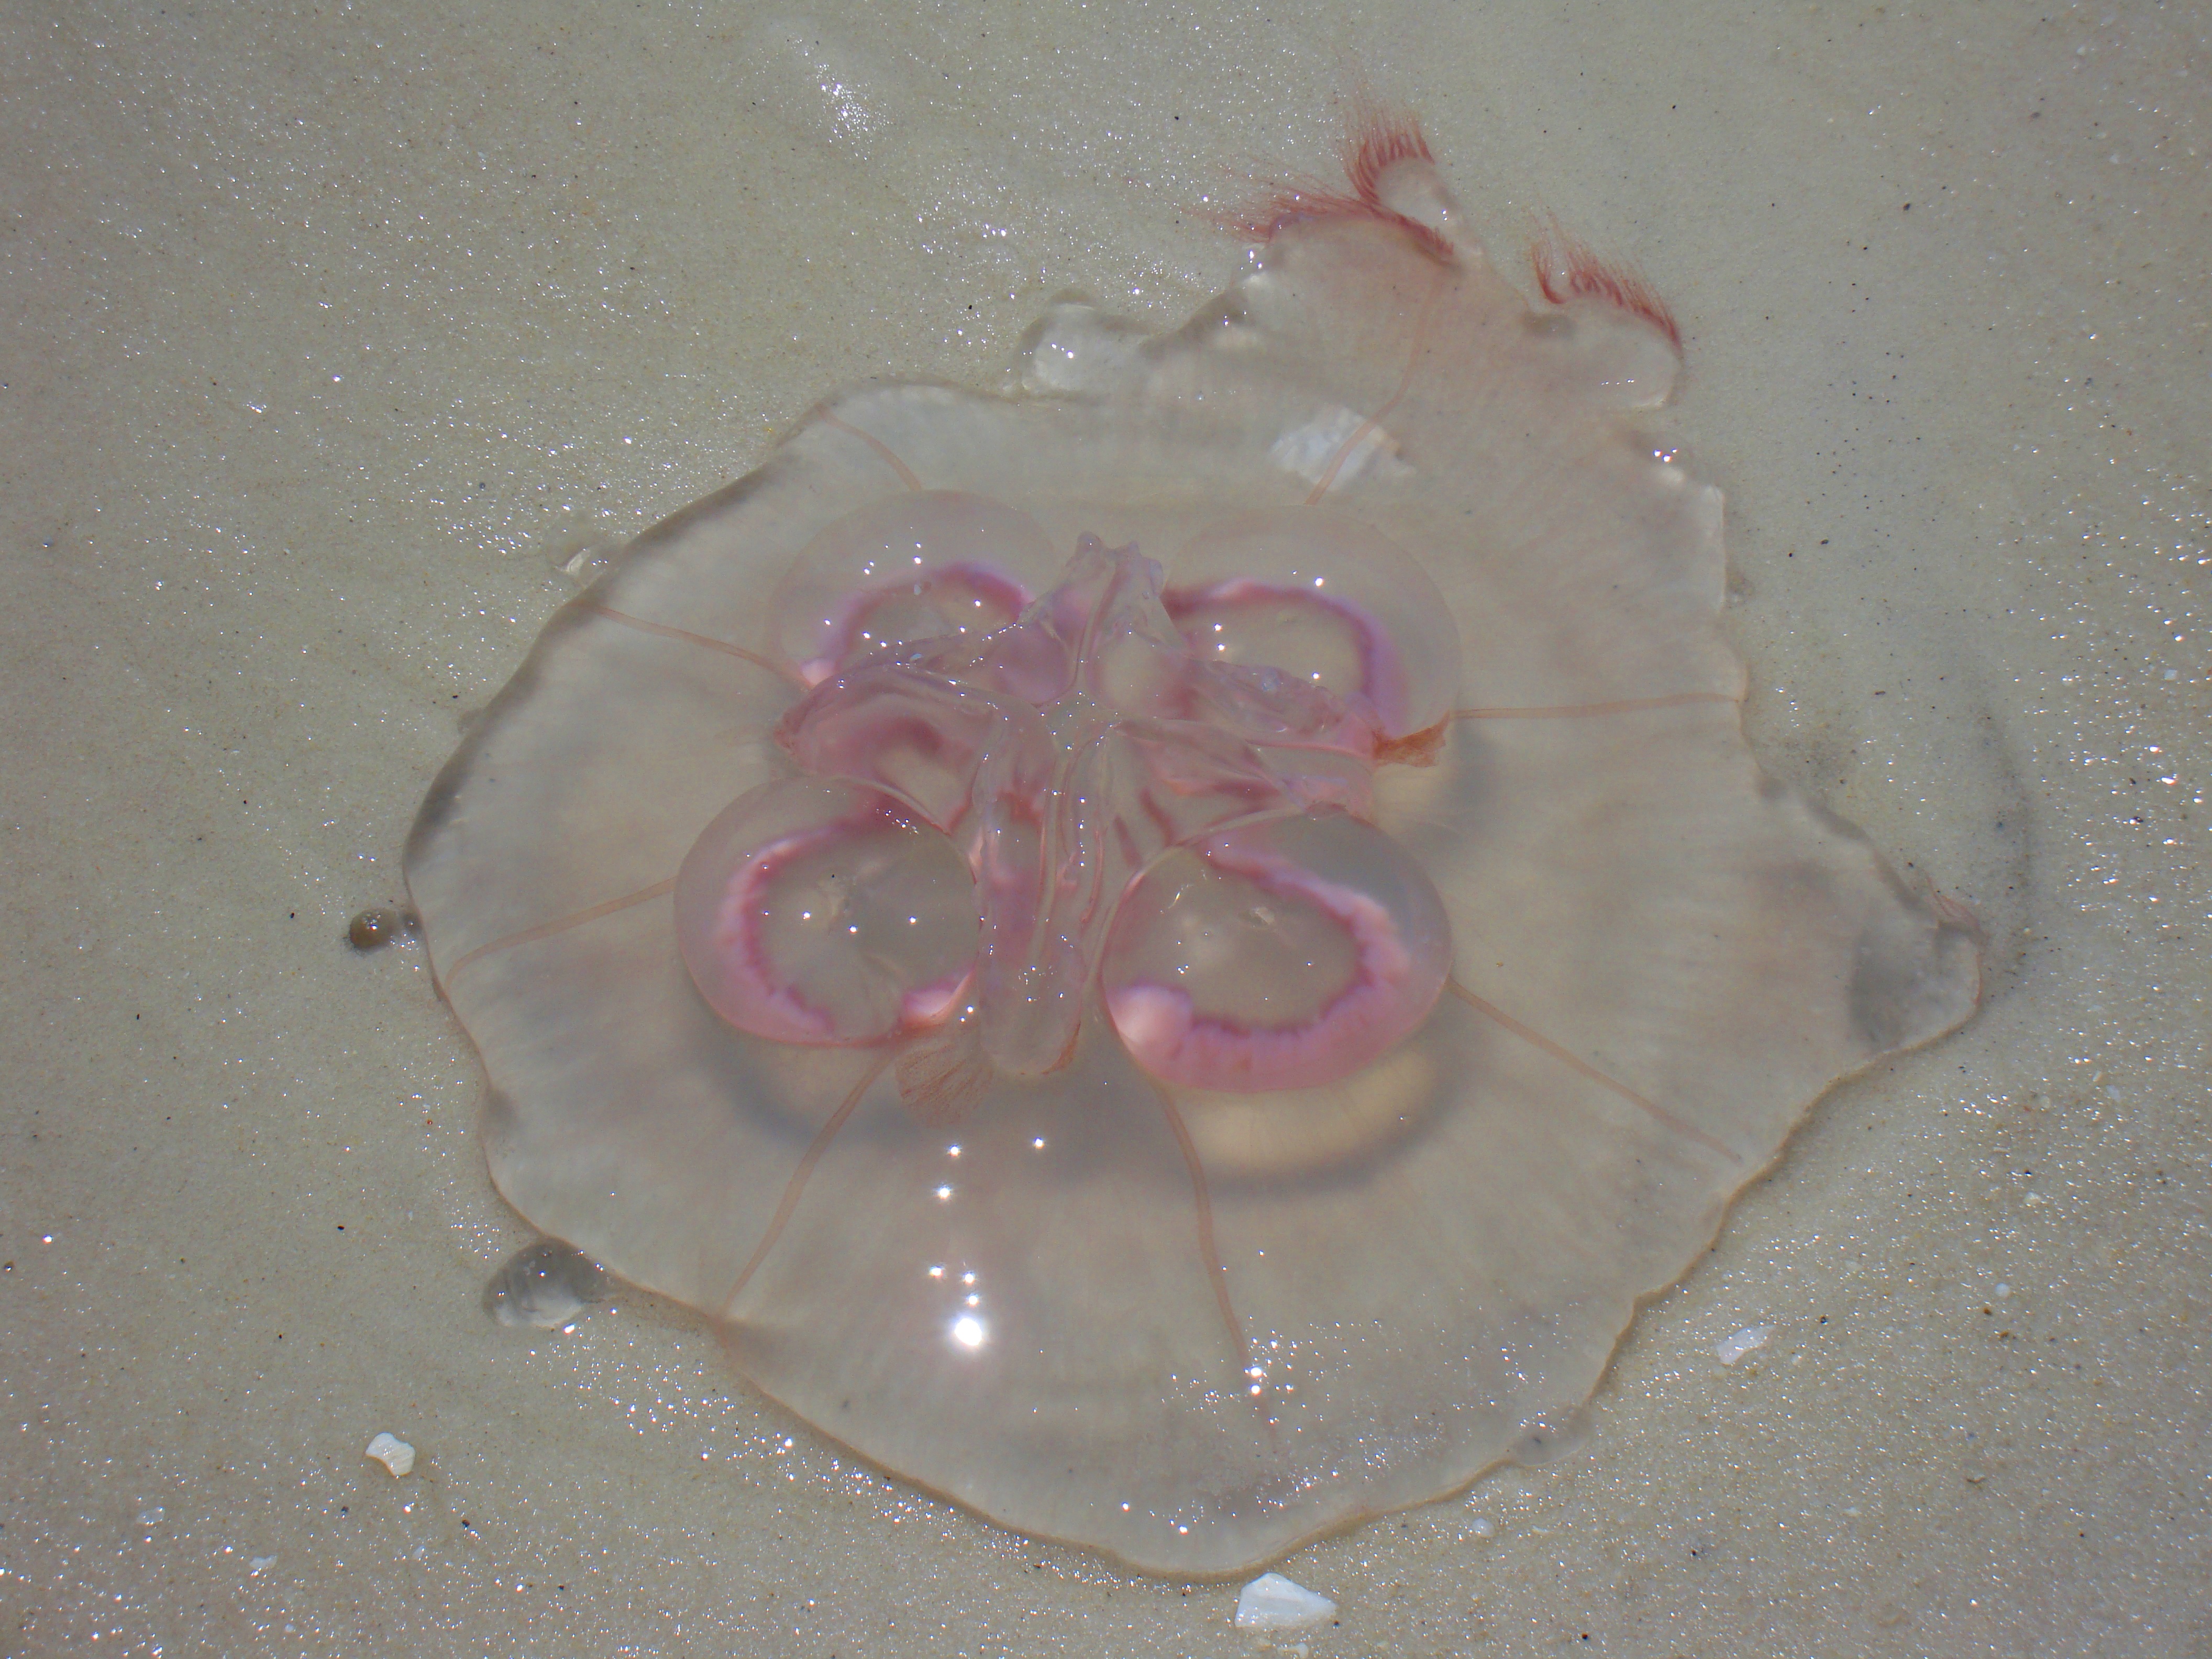
hand, nature, sand, shore, flower, petal, glass, animal, wildlife, wild, natural, jellyfish, dead, death, pink, material, invertebrate, beached, transparent, translucent, icing, stranded, marine, danger, toxic, poison, pain, organ, risk, dangerous, sting, rescue, dying, washed up, painful, aurelia aurita, moon jellyfish, moon jelly, common jellyfish, saucer jelly, aurelia, stinger